Raymond Leo Burke

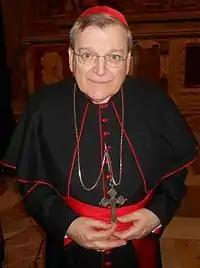
Burke in 2014

In an interview in the German daily "Die Welt" on April 24, 2015, concerning the Fourteenth Ordinary General Assembly of the Synod of Bishops, Burke renewed his criticism of German Cardinal Walter Kasper, whose "merciful" solution for remarried divorcees who wish to receive communion was discussed at the 2014 Extraordinary Synod. “We are bound by the Magisterium. But some Synod Fathers, above all Cardinal Kasper, want to change it. So I had to make myself very clear. Clashes at Synods, incidentally, are nothing unusual. Think of the early Councils, the Arian heresy, for instance, when Athanasius even became physically aggressive”, Burke recalled. He also mentioned that Pope John Paul II had ruled out women's ordination “once and for all”.